Trexler Nature Preserve

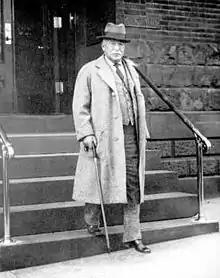
General Harry Clay Trexler, whose philanthropy established Trexler Nature Preserve

European settlers have used the land that is now the Trexler Nature preserve since at least the 1760s when Micheal Mosser purchased a large tract of land in Lowhill Township and erected a gristmill on Mill Creek, which was the source of the creek's name. This mill was one of the first of its kind in the county, and certainly the first in Lowhill Township.